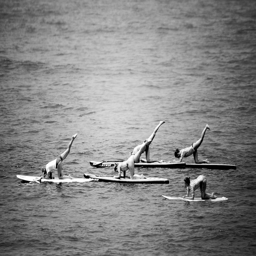
Black and white image of people doing exercises on surfboards.
Ladies are exercising on rafts in the water.
A group of people  riding surfboards while doing hand stands.
People do yoga on surfboards on the ocean.
some people in the water on surfboards are lifting their legs in the air